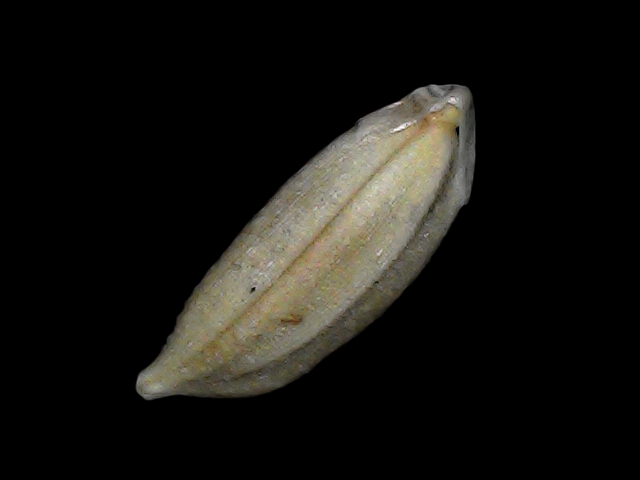
Rice variety: Bd34